Vasily Volkov

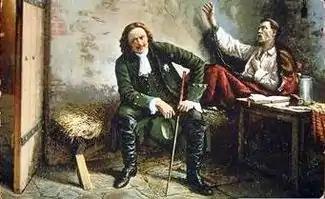
Peter the Great and Pavlo Polubotok (reproduction)

From 1858 to 1863, he studied at the Imperial Academy of Fine Arts. From 1861, he was also a teacher at a local gymnasium. After graduating, he settled in Poltava.